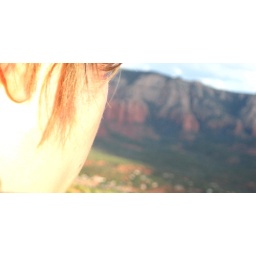
Me looking at the red rocks from Airport Vortex in Sedona, AZ